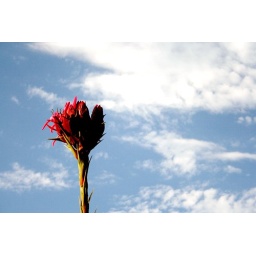
flower against the blue sky